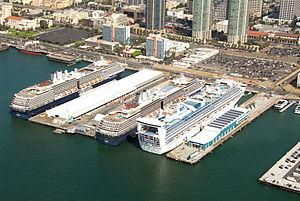
Un port de croisière est un port accueillant de nombreux paquebots de croisière. Le port de Miami, aux États-Unis, est le principal port de croisière du monde.